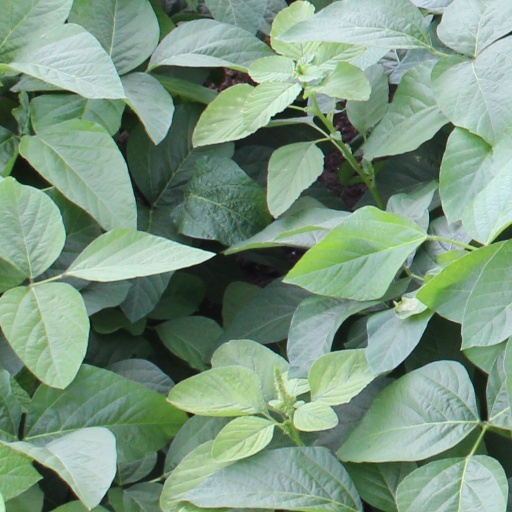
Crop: soybean